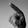
ASL letter: P